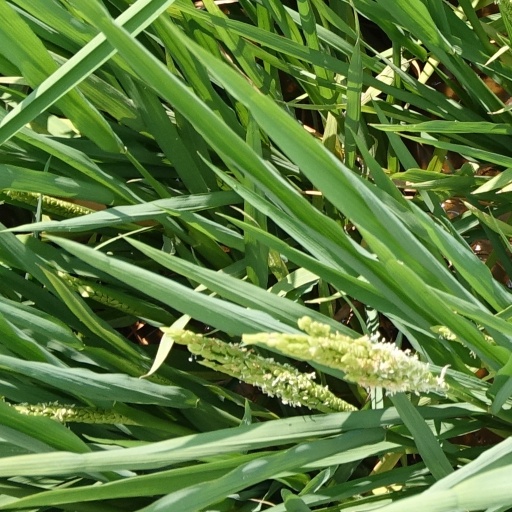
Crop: rice